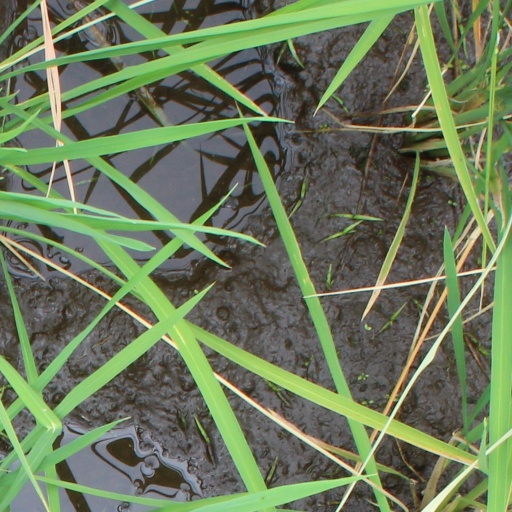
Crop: rice